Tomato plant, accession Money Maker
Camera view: vertical (180 deg); turntable rotation: 90 degrees
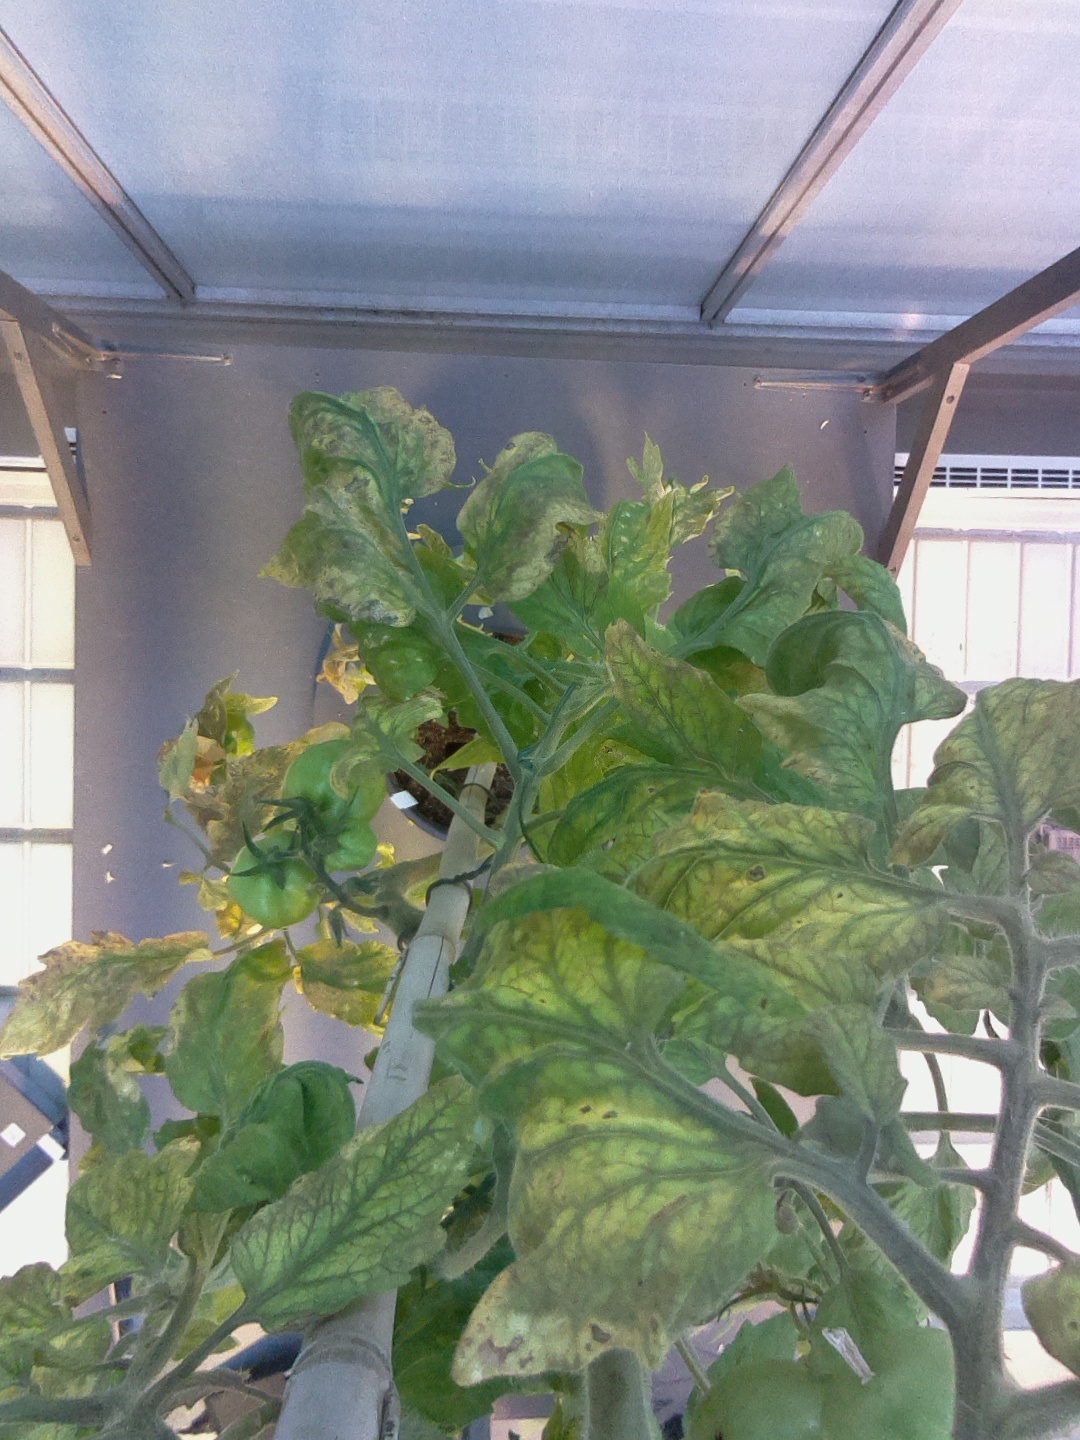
BBCH growth stage 76: 60%-70% of final fruit size